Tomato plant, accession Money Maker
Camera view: bottom (45 deg); turntable rotation: 300 degrees
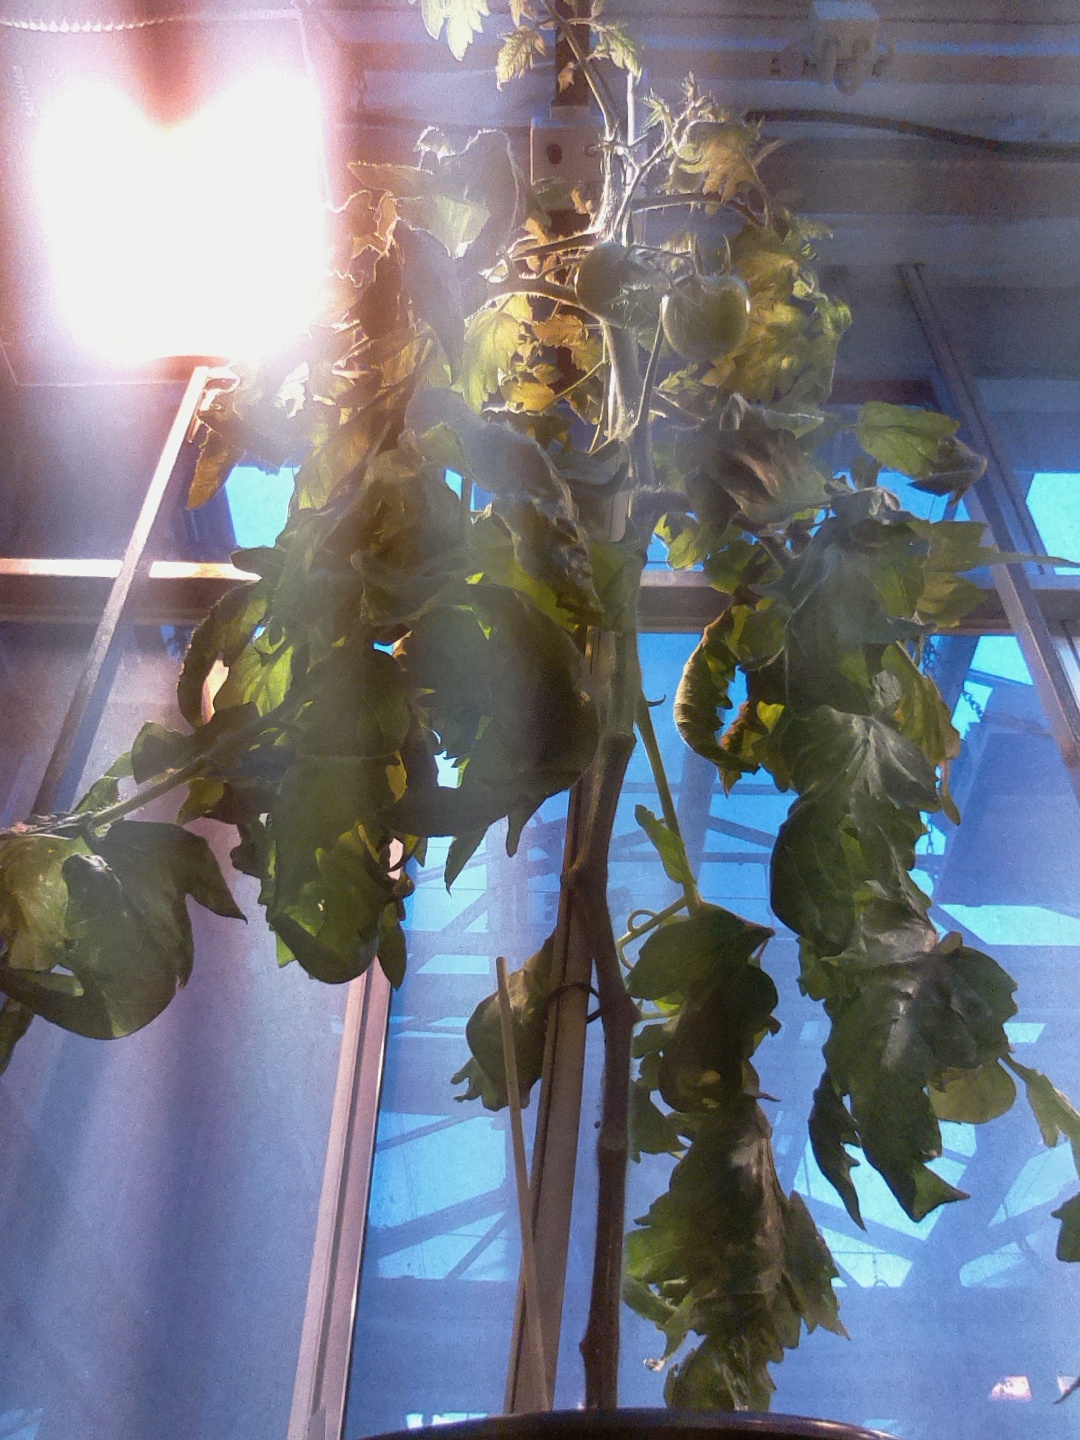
BBCH growth stage 77: 70%-80% of final fruit size